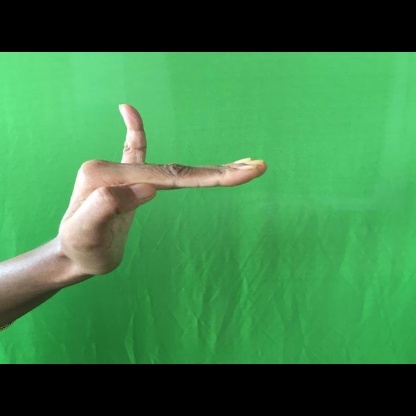
Mudra: Hamsapaksha